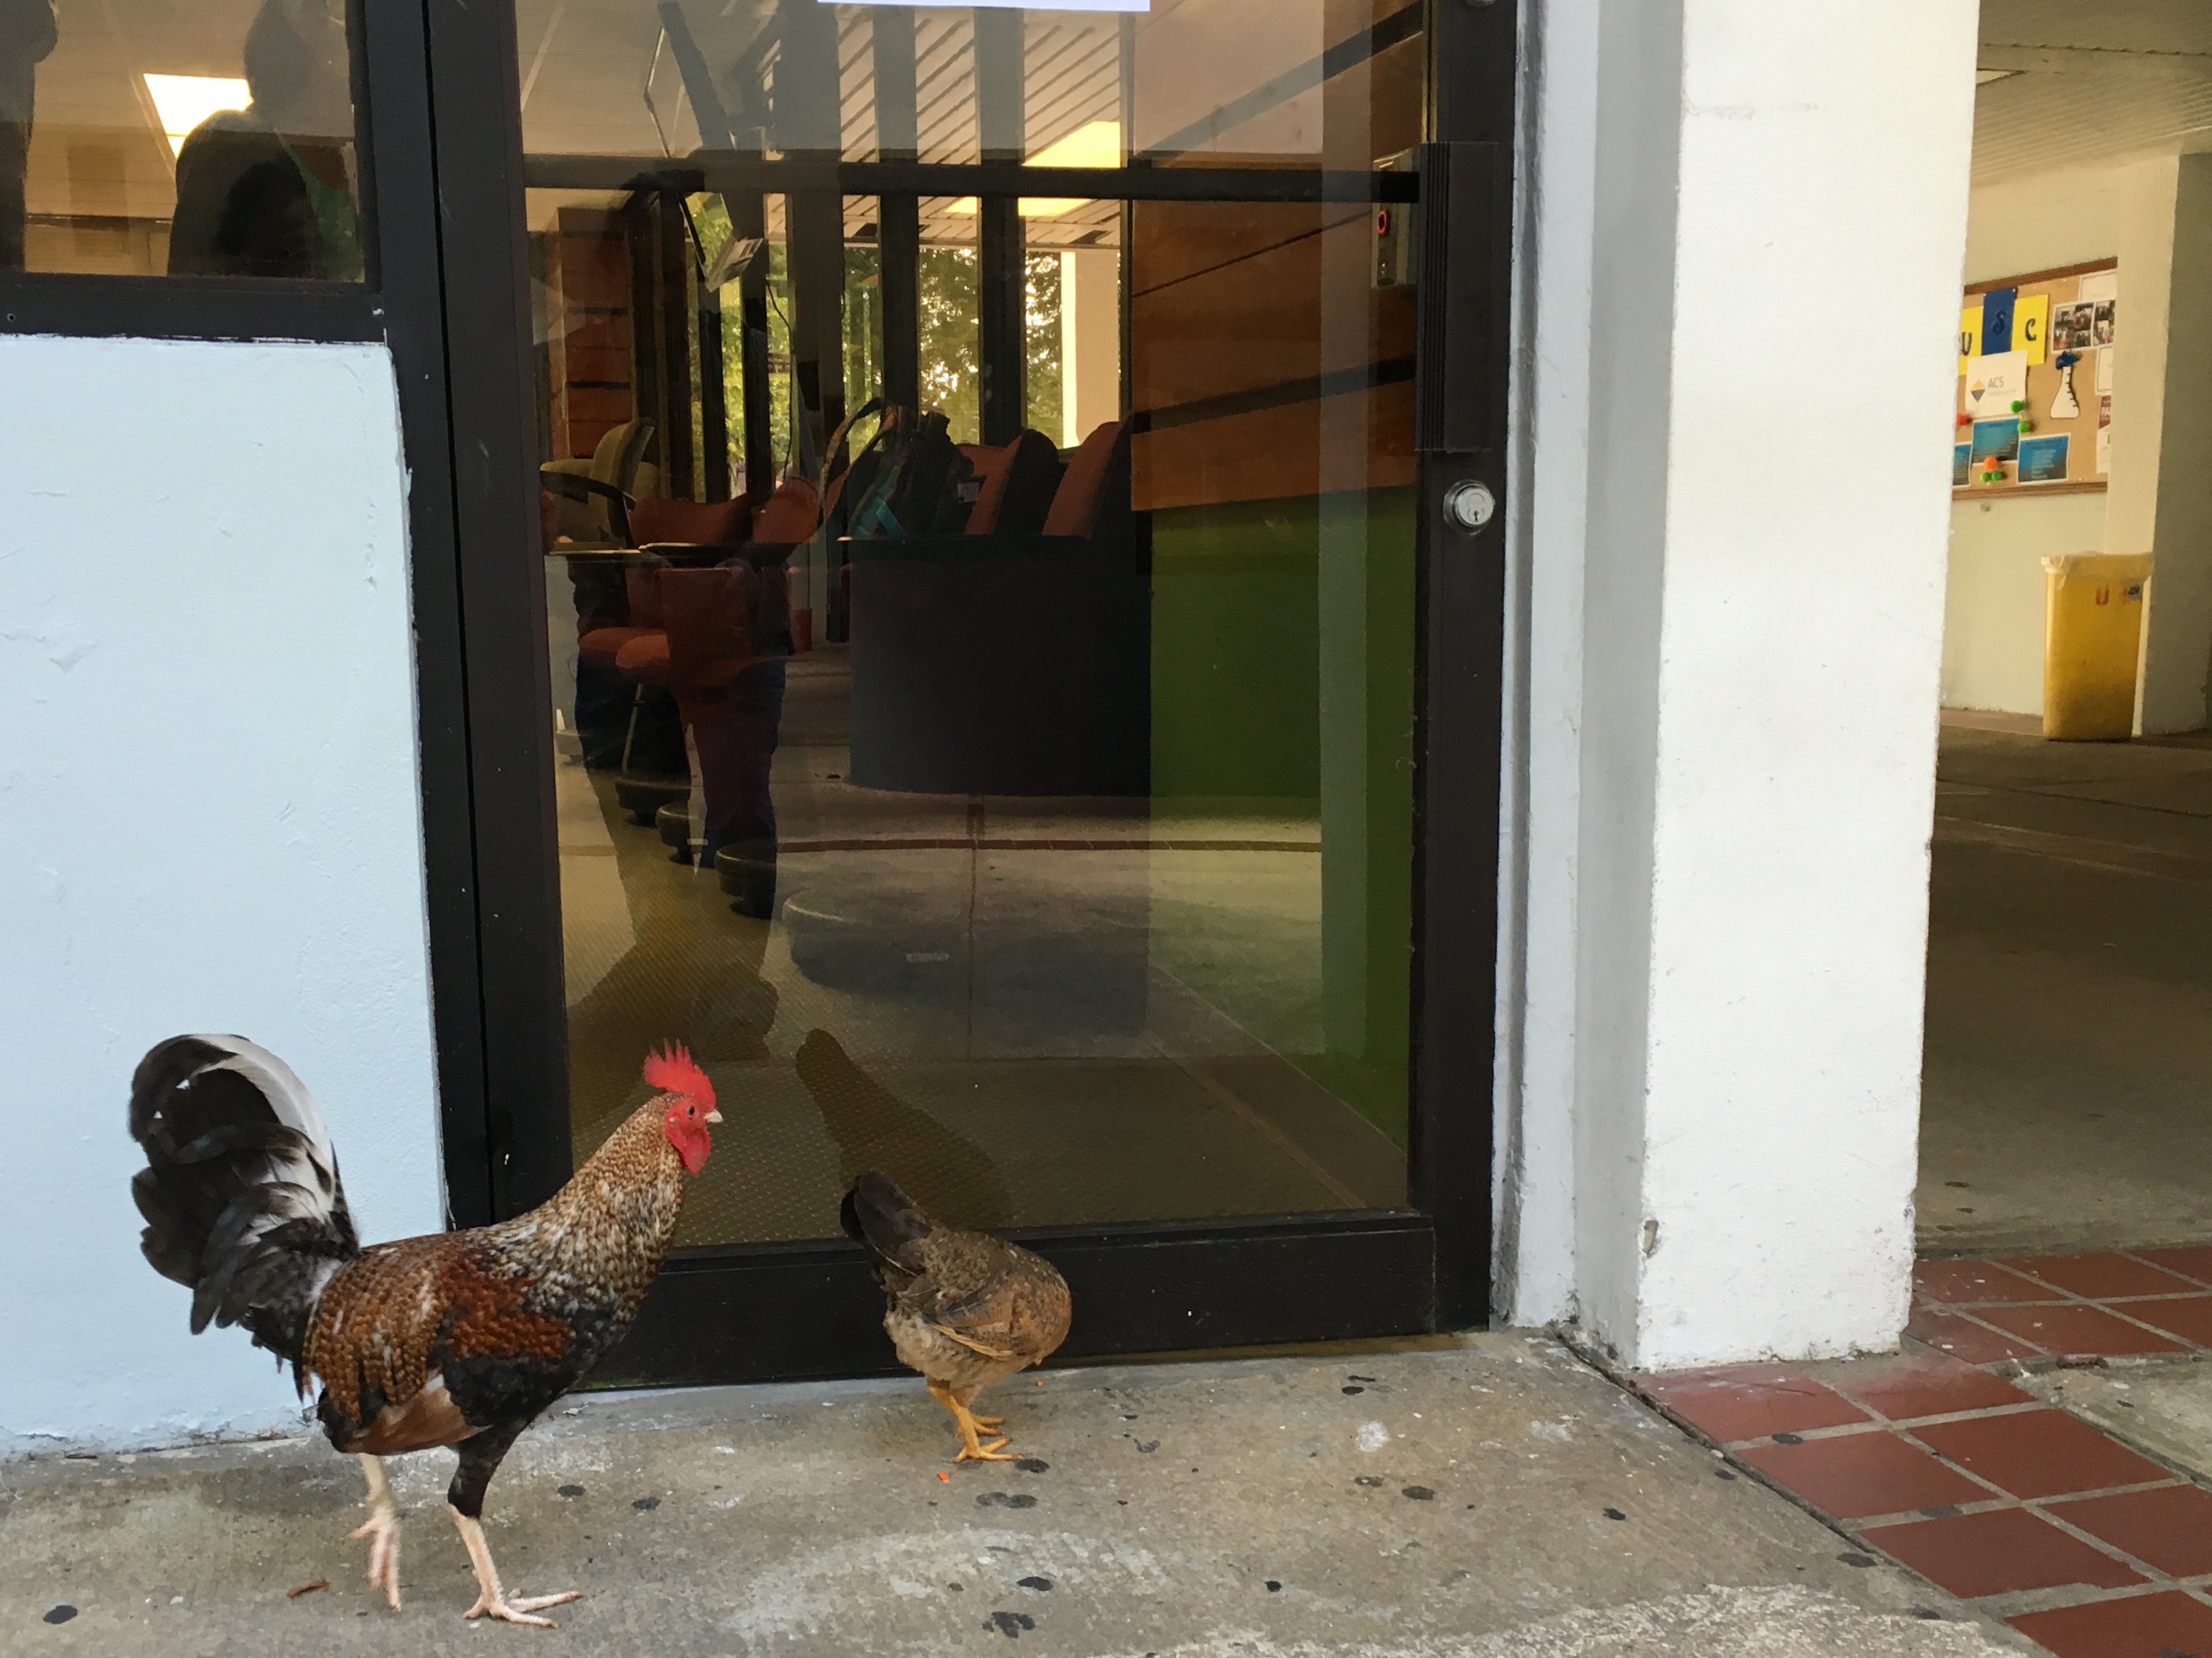
chicken